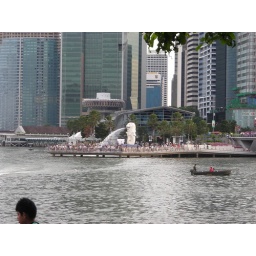
The thing spewing water in front is the Merlion - half fish, half lion - and is the national symbol of Singapore